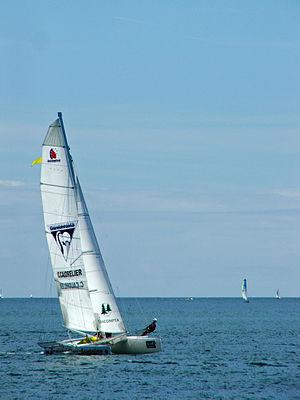
Le Trophée Clairefontaine des Champions de Voile est une compétition à la voile française organisé par la société SailingOne et parrainée jusqu'en 2013 par les papeteries de Clairefontaine. Elle se déroule tous les ans au mois de septembre depuis 1990. Le record de victoires est détenu par Loïck Peyron, qui a remporté l'épreuve à huit reprises.